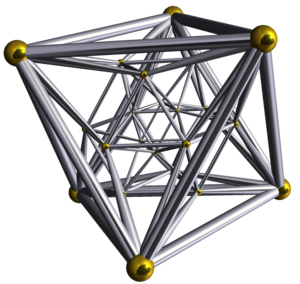
L'icositétrachore, ou « 24-cellules » est un 4-polytope régulier convexe. Il est spécifique à la dimension 4 dans le sens où il ne possède aucun équivalent dans une autre dimension. On le dénomme aussi « 24-cellules », « icositétratope », ou « hypergranatoèdre ».
En géométrie, un diagramme de Schlegel est une projection d'un polytope de l'espace à d dimensions dans l'espace à d-1 dimensions par un point donné à travers une de ses faces. Il en résulte une division du polytope d'origine dans qui lui est combinatoirement équivalente.
Un polytope régulier convexe à 4 dimensions est un objet géométrique, analogue en 4 dimensions des solides de Platon de la géométrie en 3 dimensions et des polygones réguliers de la géométrie en 2 dimensions.